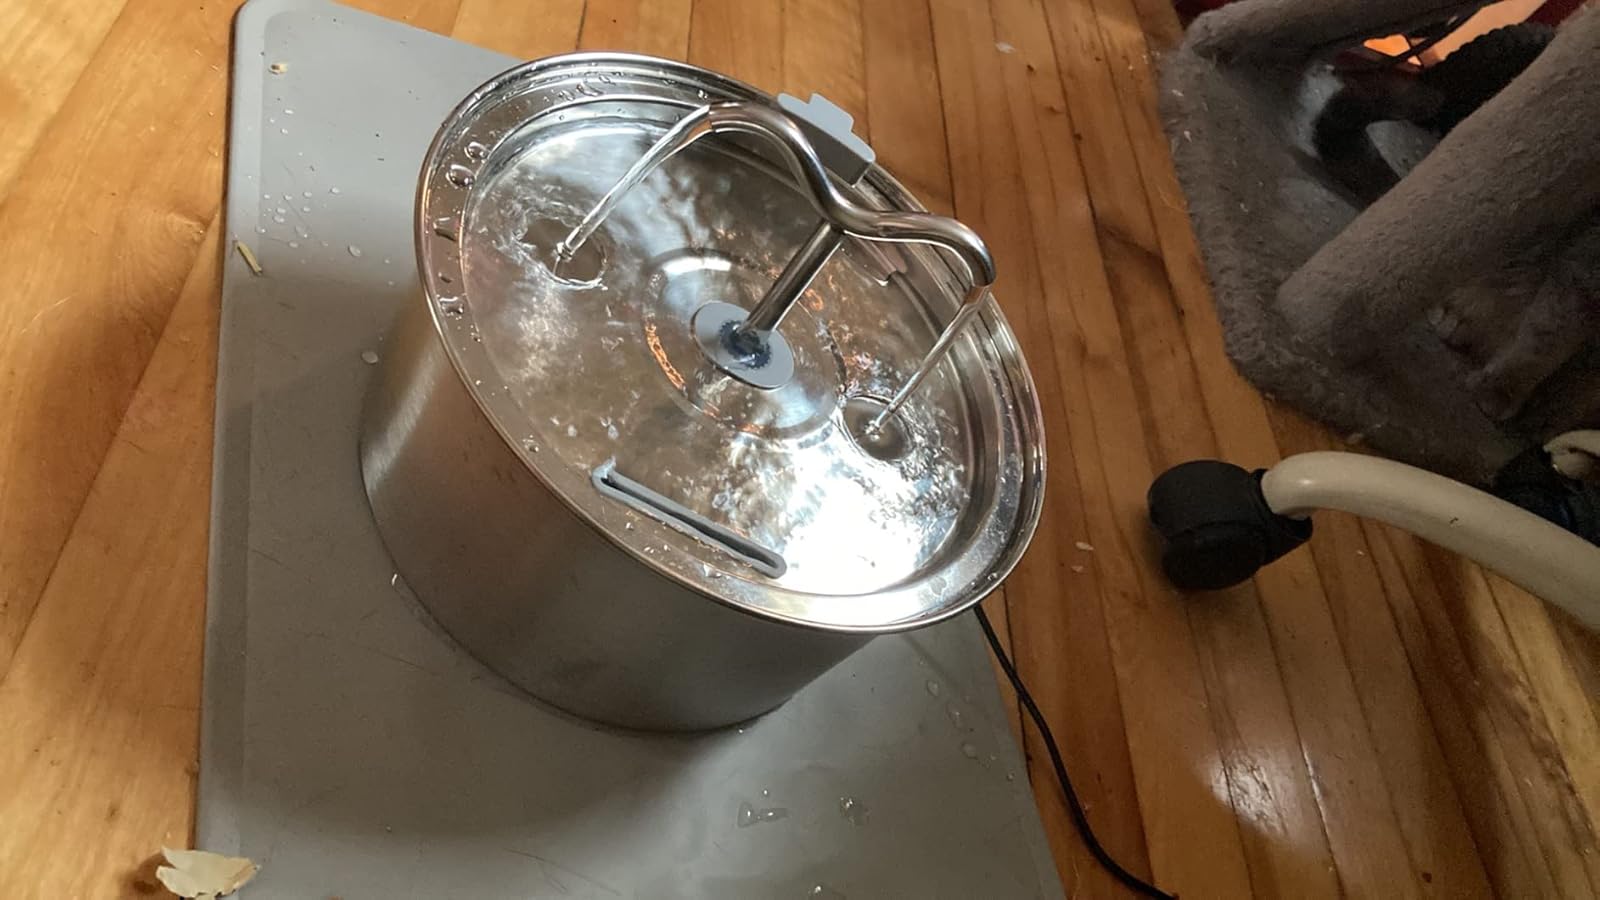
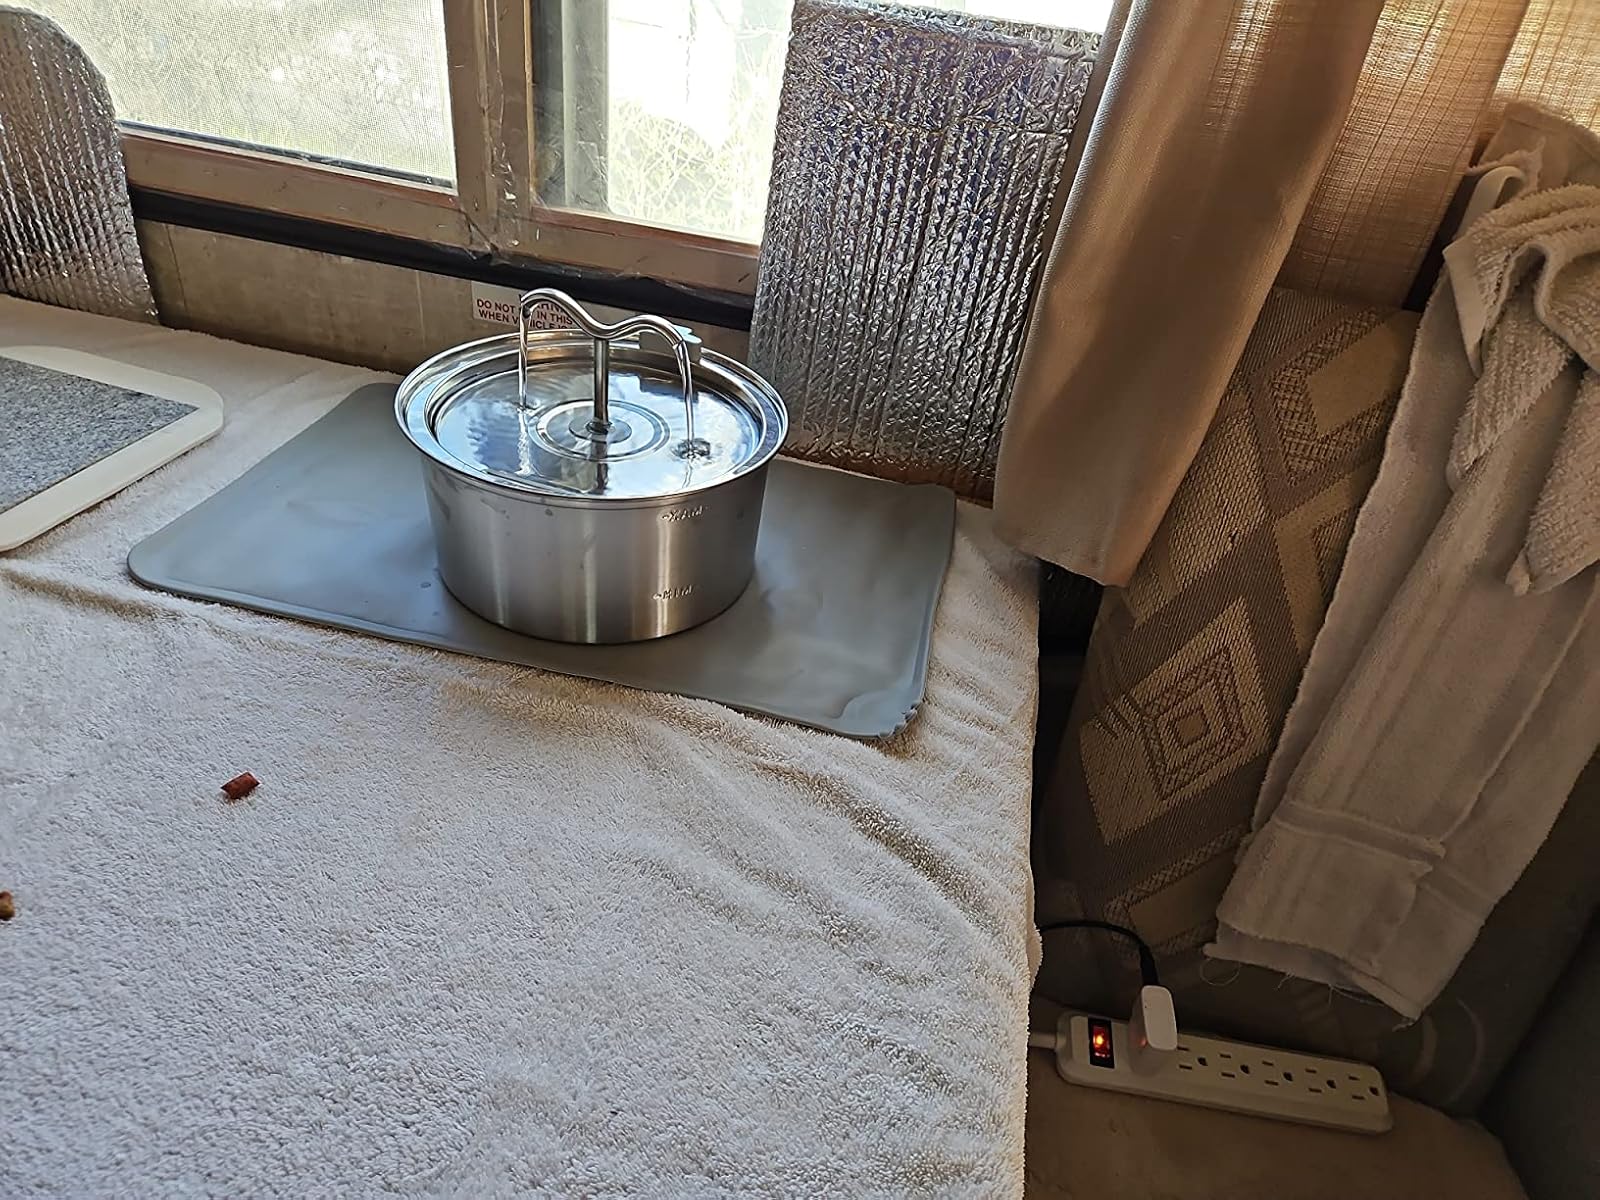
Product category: items_bowl
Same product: yes